Church of England

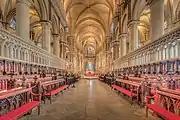
Major repairs were done to Canterbury Cathedral after the Restoration in 1660.

In the reign of Edward VI (1547–1553), the Church of England underwent an extensive theological reformation. Justification by faith was made a central teaching. Government-sanctioned iconoclasm led to the destruction of images and relics. Stained glass, shrines, statues, and roods were defaced or destroyed. Church walls were whitewashed and covered with biblical texts condemning idolatry. The most significant reform in Edward's reign was the adoption of an English liturgy to replace the old Latin rites. Written by the Protestant Reformer Archbishop Thomas Cranmer, the 1549 "Book of Common Prayer" implicitly taught justification by faith, and rejected the Catholic doctrines of transubstantiation and the sacrifice of the Mass. This was followed by a greatly revised 1552 "Book of Common Prayer", which propounded a Reformed view of the Lord's Supper (cf. "Lord's Supper in Reformed theology"). Along with "The Book of Common Prayer", "The Thirty-nine Articles" and "The Books of Homilies", assembled through the efforts of the Reformer Thomas Cranmer, became the basis of Anglican doctrine after the English Reformation.